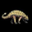
Label: dinosaur